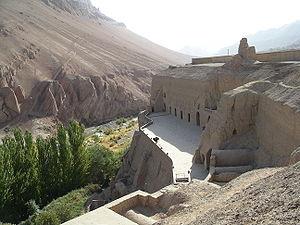
Les Ouïghours ou Ouïgours sont un peuple turcophone et à majorité musulman sunnite habitant la région autonome ouïghoure du Xinjiang en Chine et en Asie centrale. Ils représentaient une des cinquante-six nationalités reconnues officiellement par la République populaire de Chine. Ils sont apparentés aux Ouzbeks. Leur langue turque est l'ouïghour. Originaire d'une région située entre la Selenga et le lac Baïkal, ils fondent le Khaganat ouïghour, situé sur l'actuelle Mongolie, de culture turque de religion manichéenne qui est le berceau de leur civilisation. Alliés des chinois contre l'Empire du Tibet, leur khaganat est détruit au IXᵉ siècle par les Kirghiz, les obligeant à descendre plus au sud. Leur population est estimée autour de 25 millions de personnes en Asie Centrale, tandis-qu'ils sont estimés à 12 millions en Chine, par le gouvernement. D'après le Uyghur Human Right Project, basé à Washington, depuis 2014, des Ouïghours sont placés par le gouvernement chinois dans des camps d'internement
Les temples sous roche sont des monuments consacrés établis dans des grottes souterraines creusées dans le roc, ou naturelles. Ces temples souterrains et les temples monolithiques sculptés dans la roche sont une forme de l'architecture et de la construction sous roche ancienne, techniques de construction étroitement liées avec la sculpture dans la pierre. Les plus vastes complexes de temples sous roche créés artificiellement ont vu le jour en Inde, où l'on trouve environ 1 200 ensembles, et dans les régions frontalières en Asie.
Les grottes des mille Bouddhas de Bezeklik sont un ensemble de grottes bouddhistes datant du Vᵉ au IXᵉ siècle, situées entre Tourfan et le xian de Piqan, dans la région autonome ouïghoure du Xinjiang.